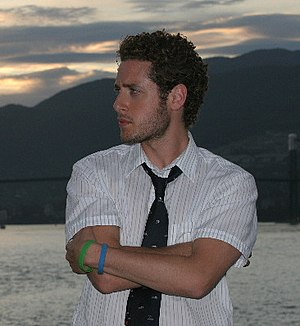
Paulo Costanzo
Paulo Costanzo er en canadisk skuespiller. Han er mest kendt som Rubin Carver i filmen Road Trip og Joey Tribbianis nevø i spin-off-serien af Venner, Joey.